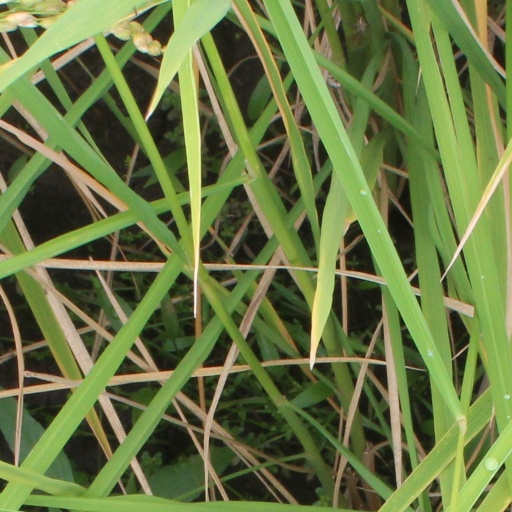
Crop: rice